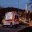
Label: ambulance